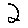
Label: 2